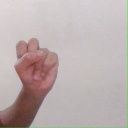
अक्षर: स